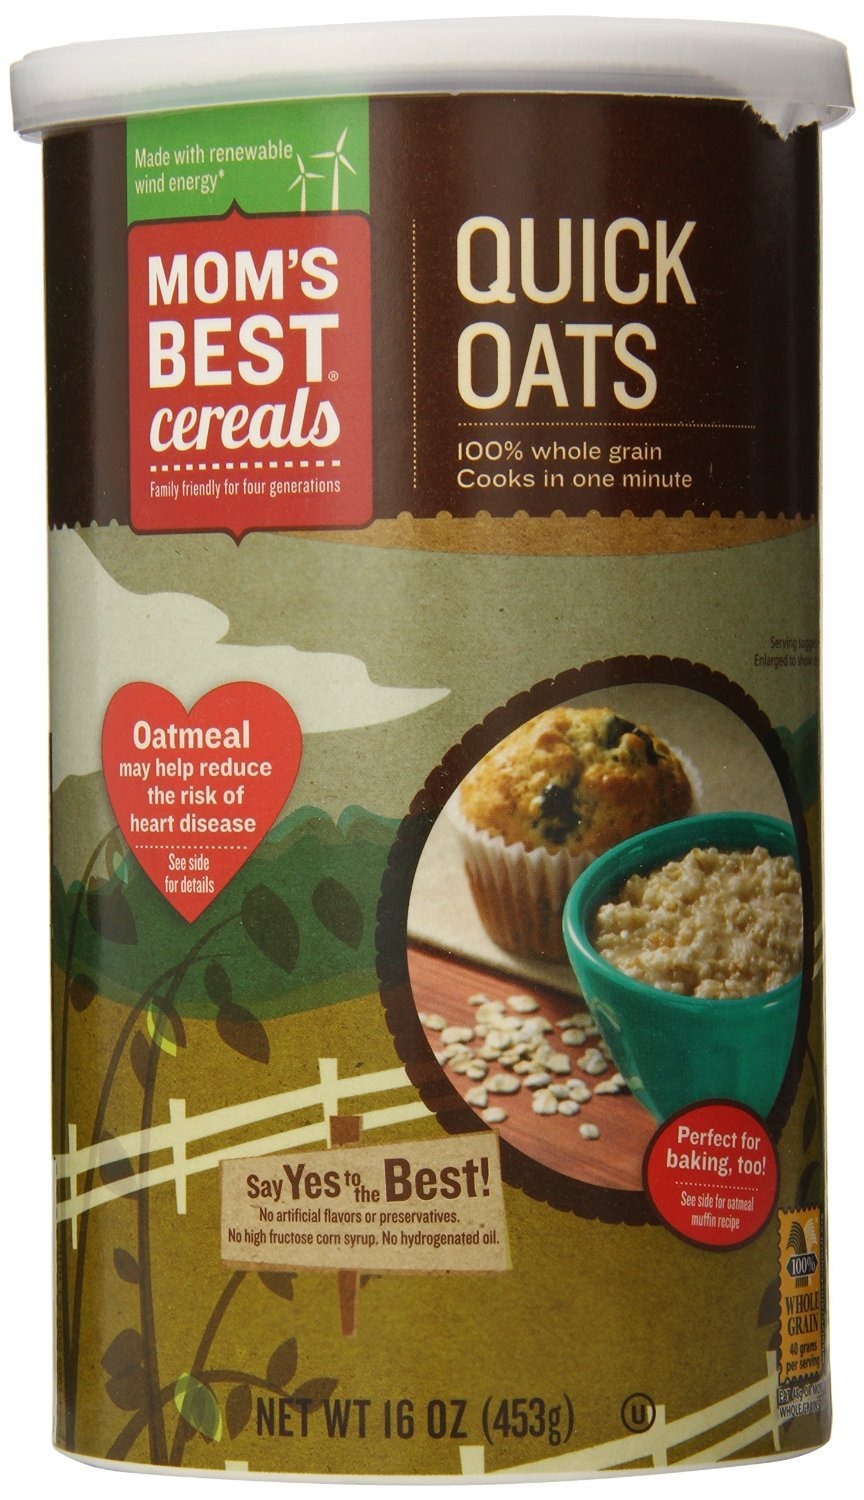
Item Name: Mom's Best Cereals Quick Oats 16 Oz
Value: 16.0
Unit: Fl Oz

Price: 2.285